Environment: real
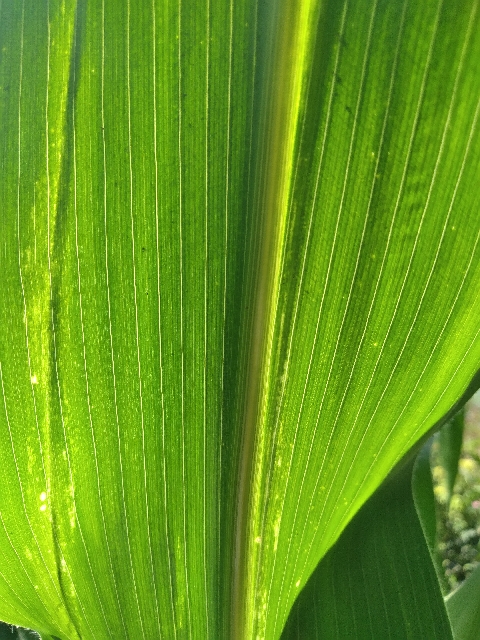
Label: lethal_necrosis